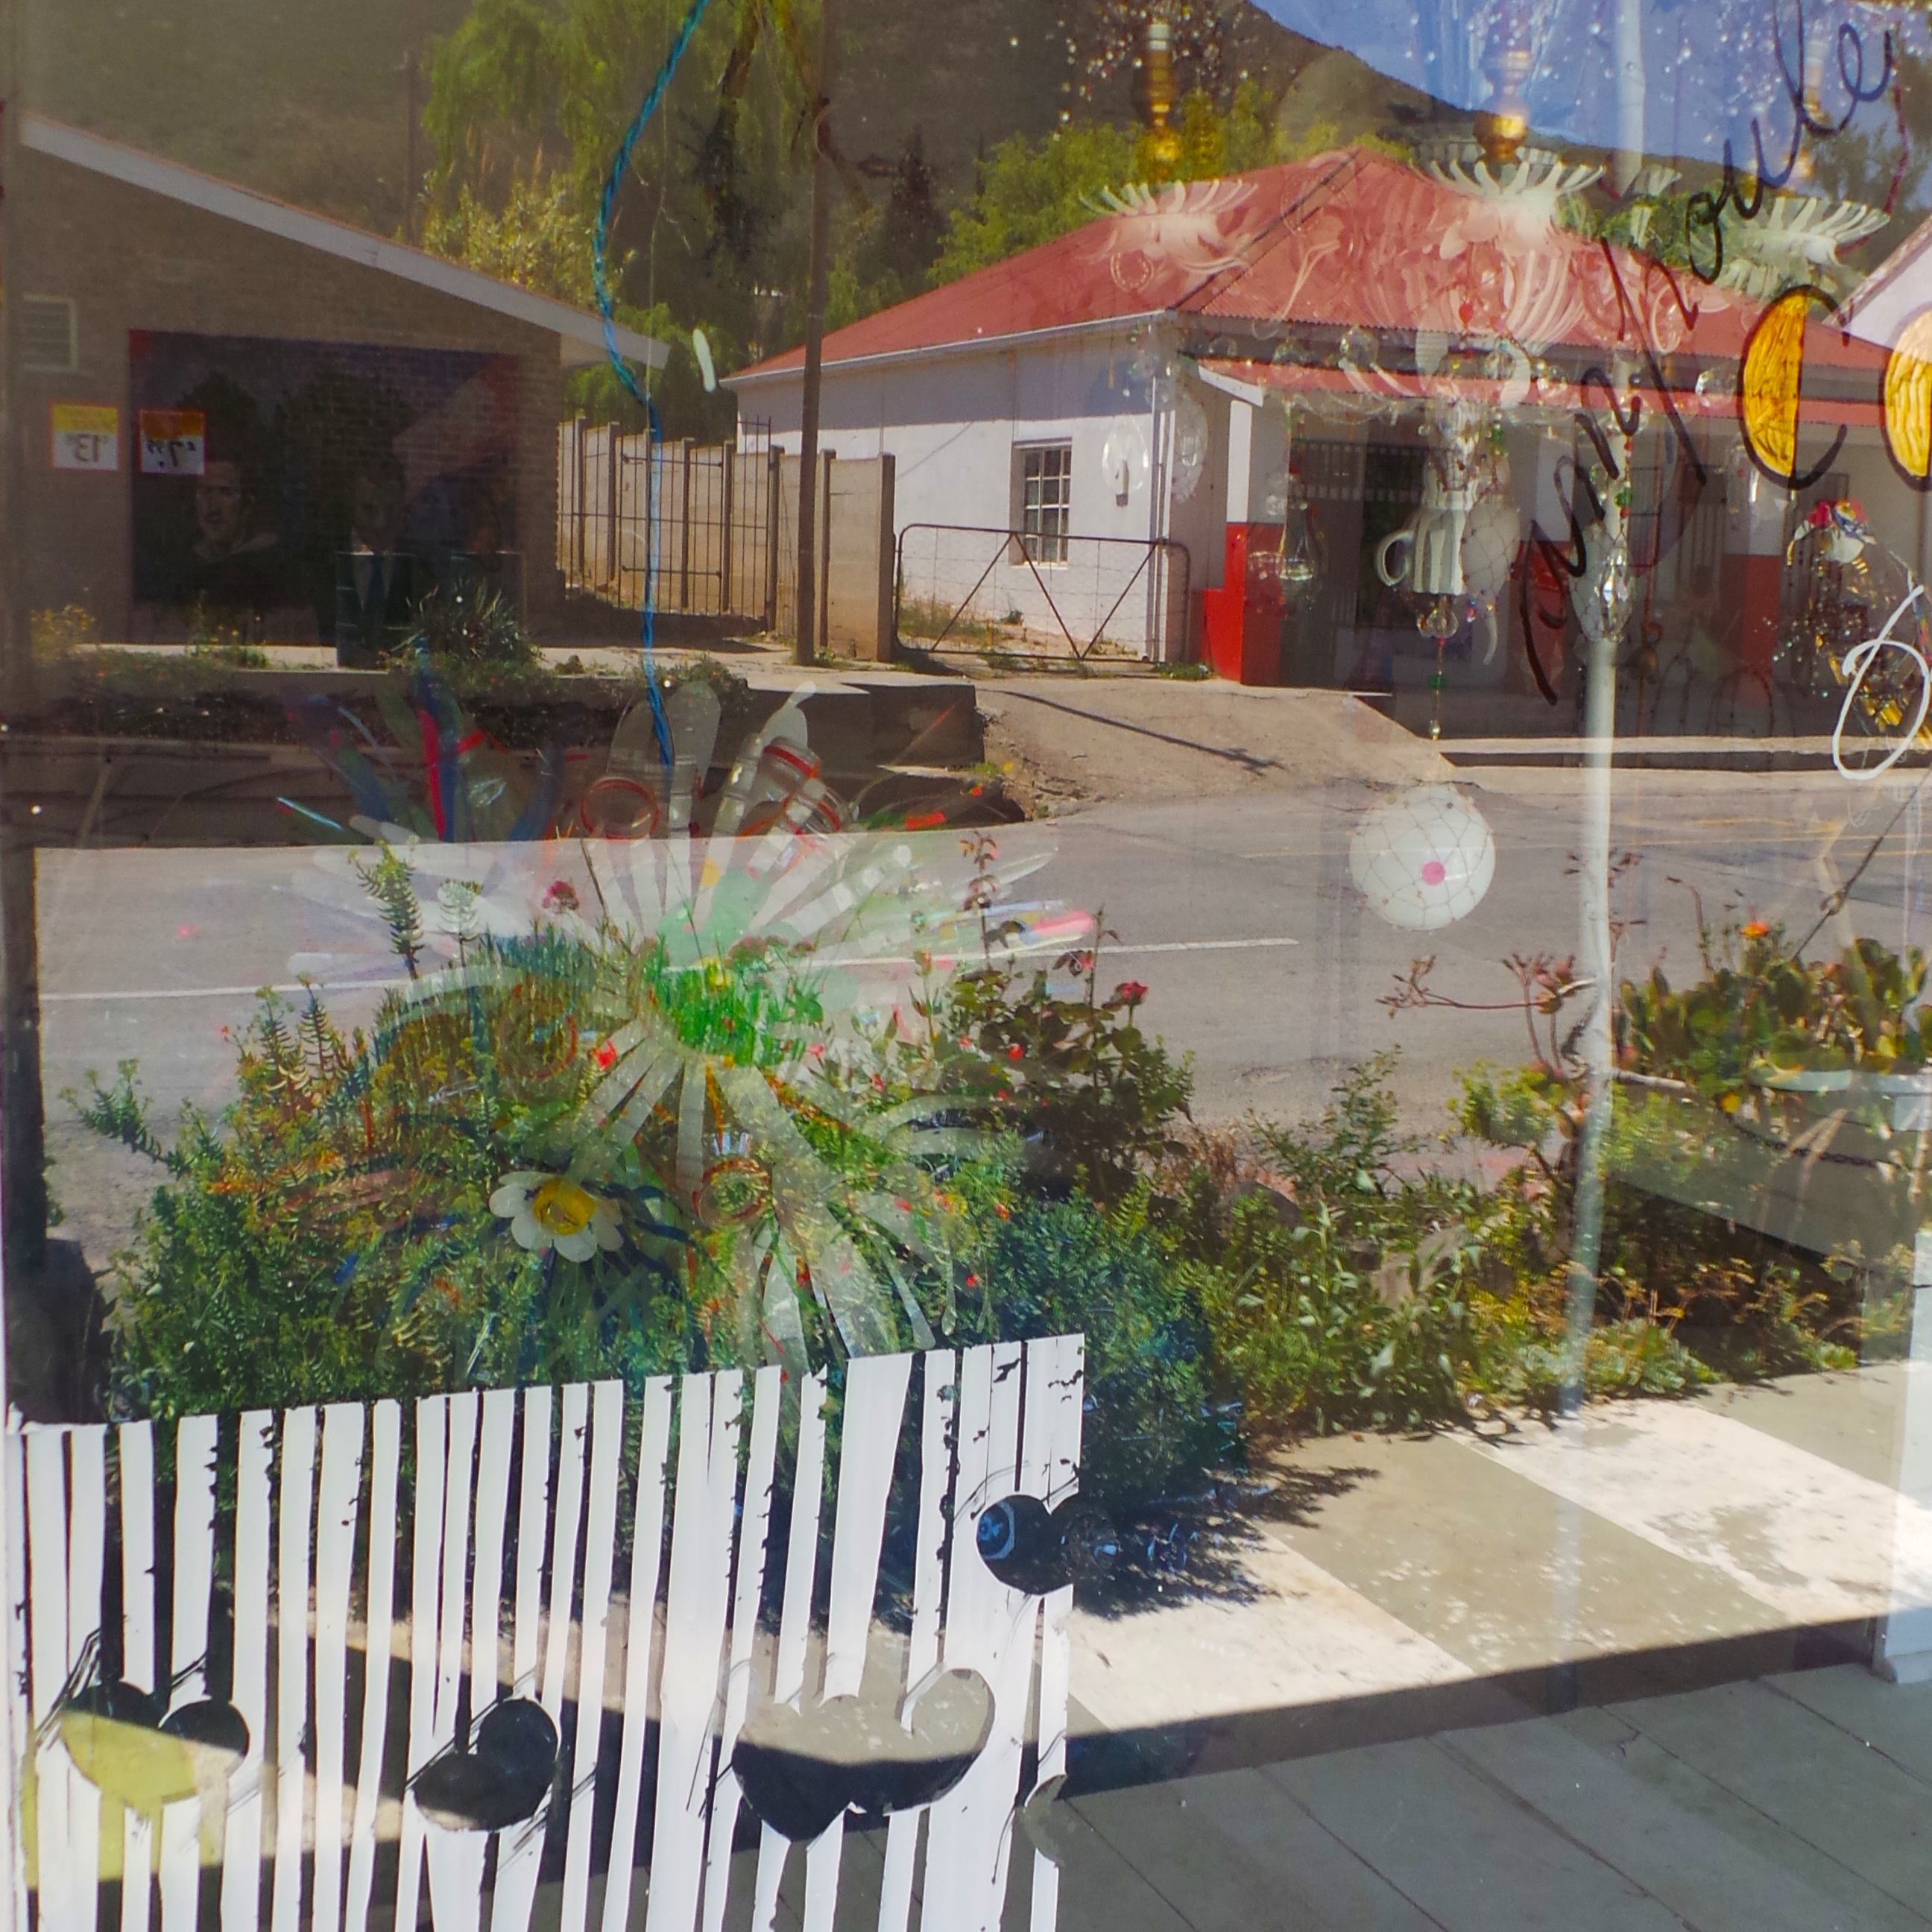
flower, restaurant, home, cottage, backyard, property, courtyard, resort, yard, real estate